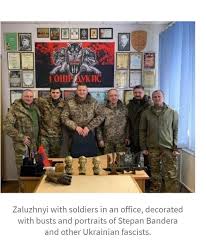
Label: D-30